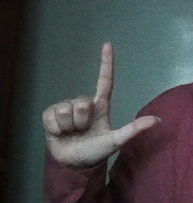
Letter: laam